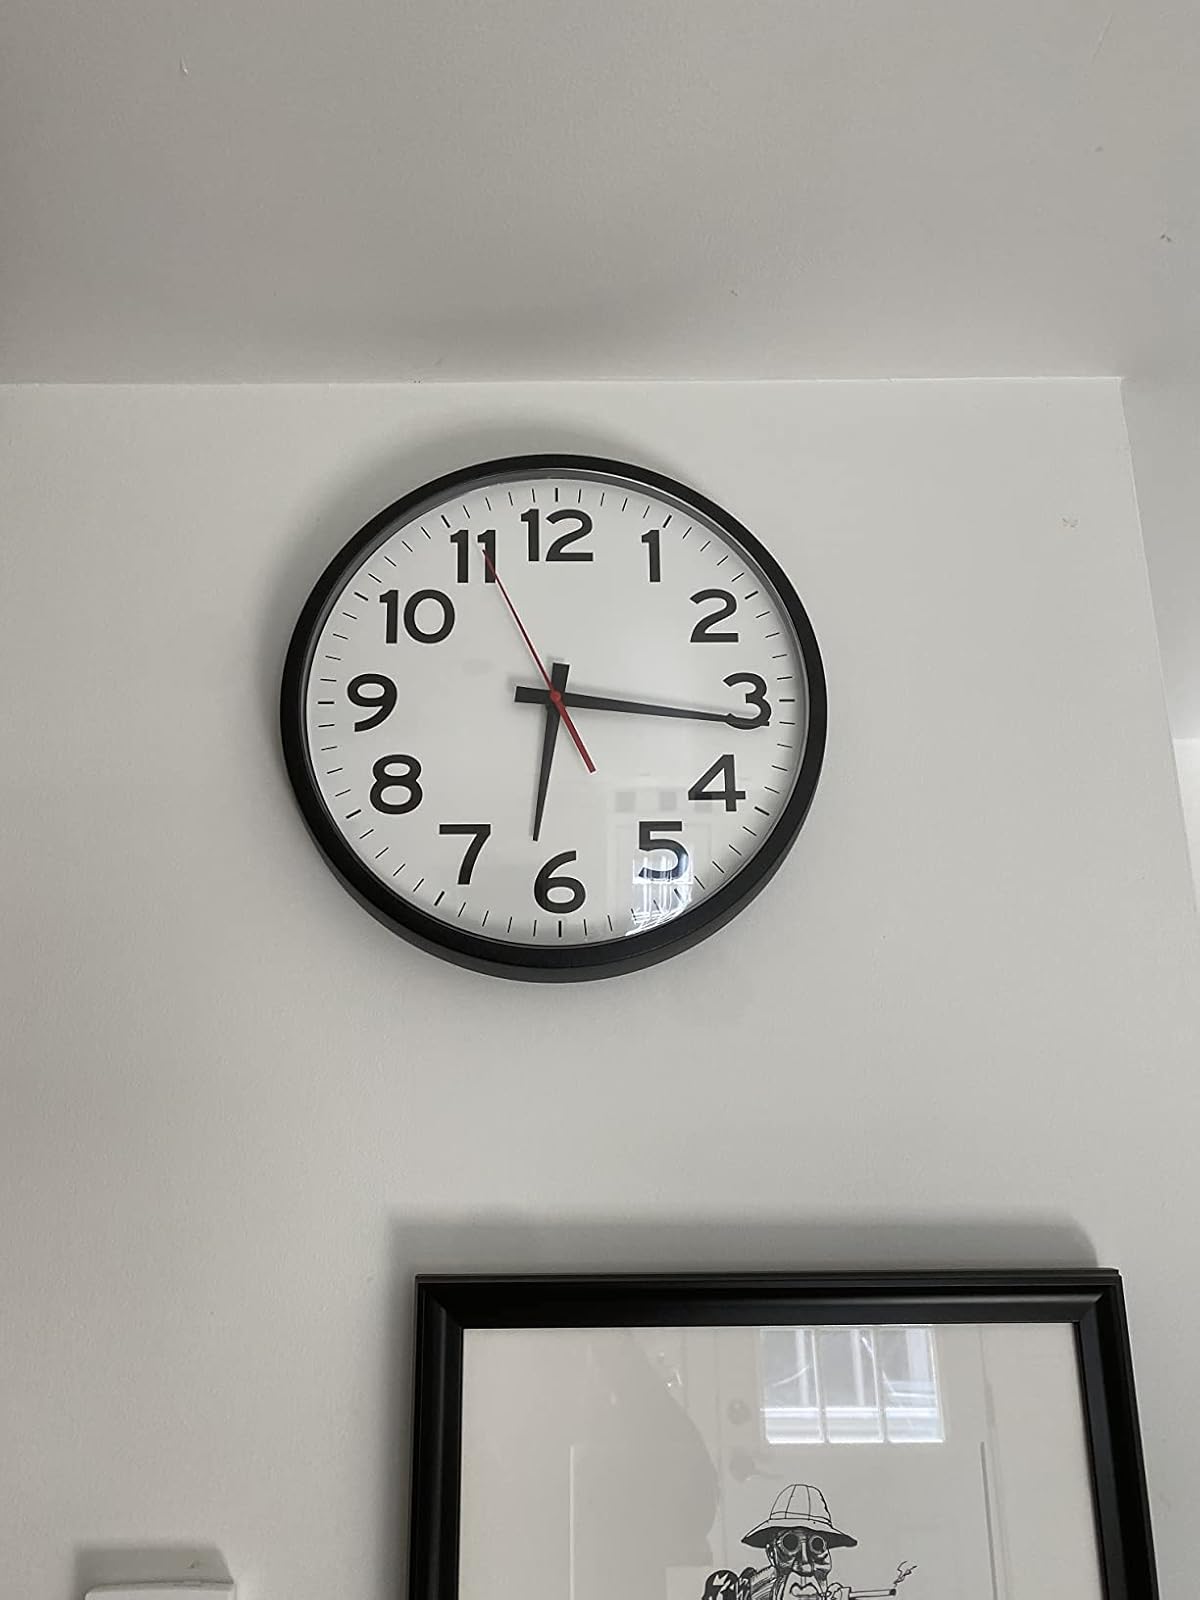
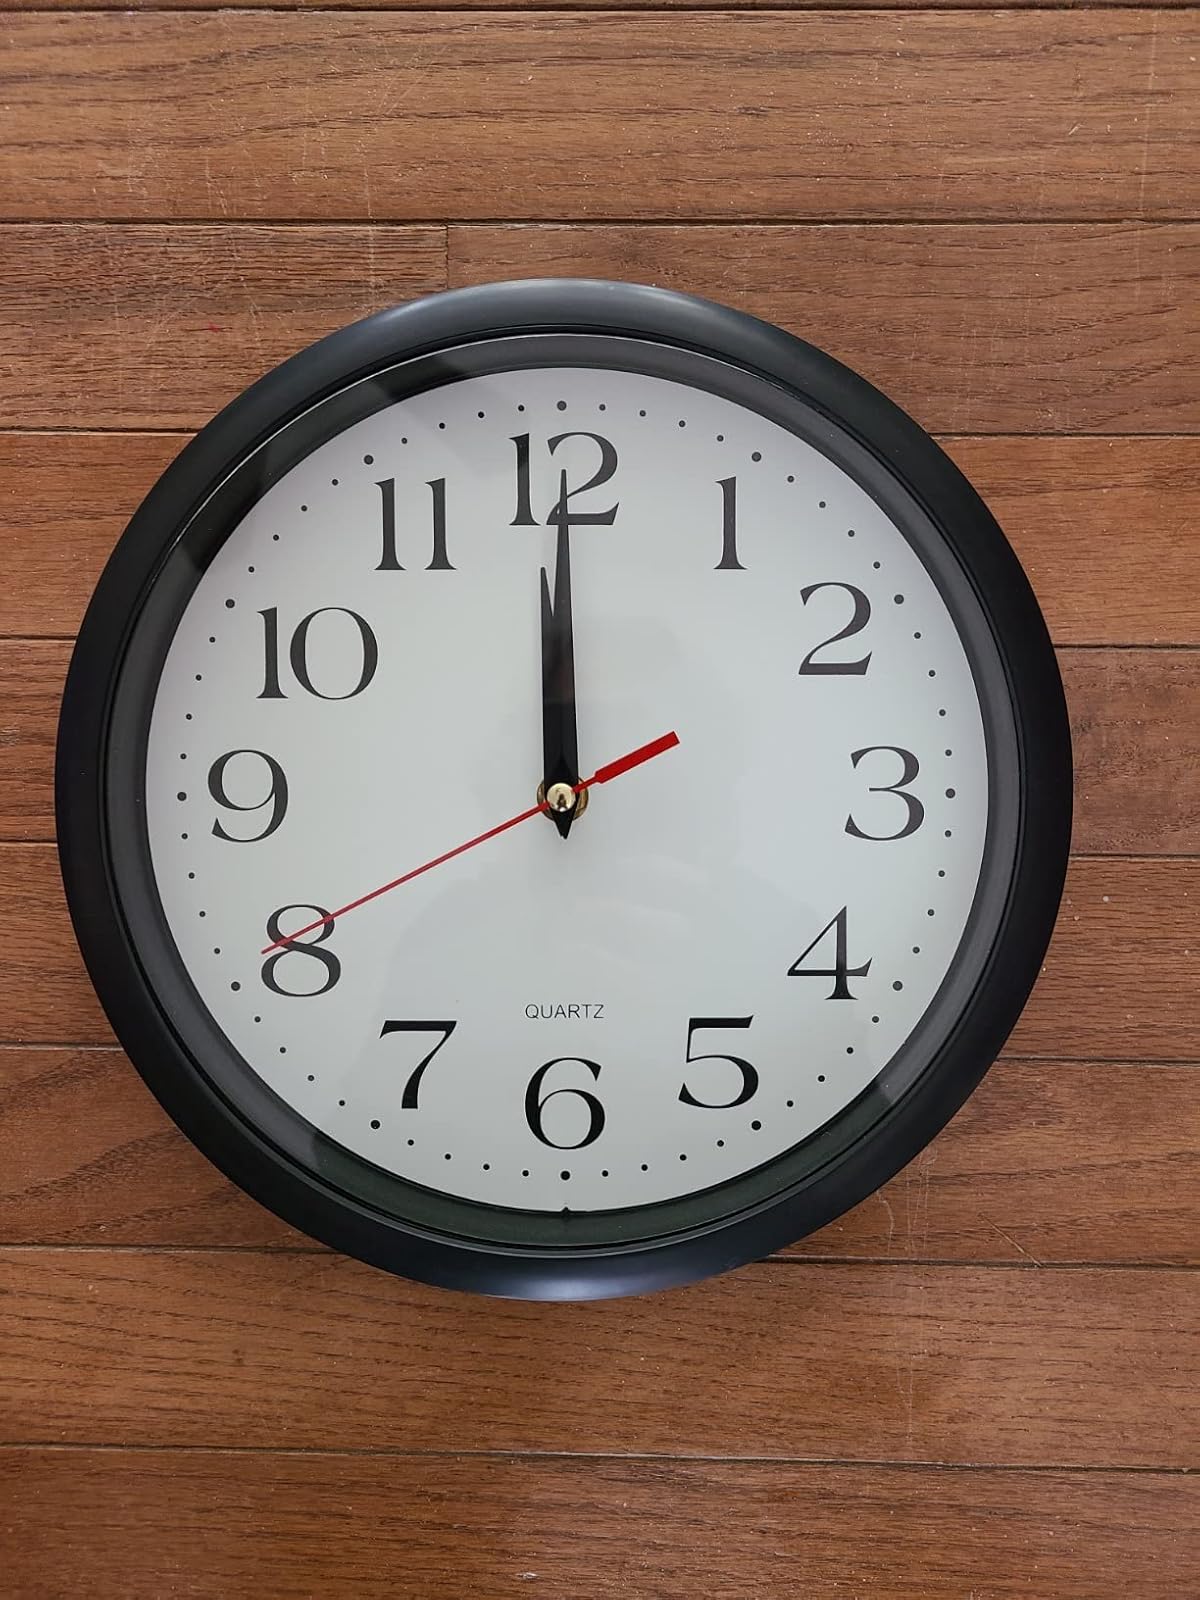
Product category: clock
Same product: no